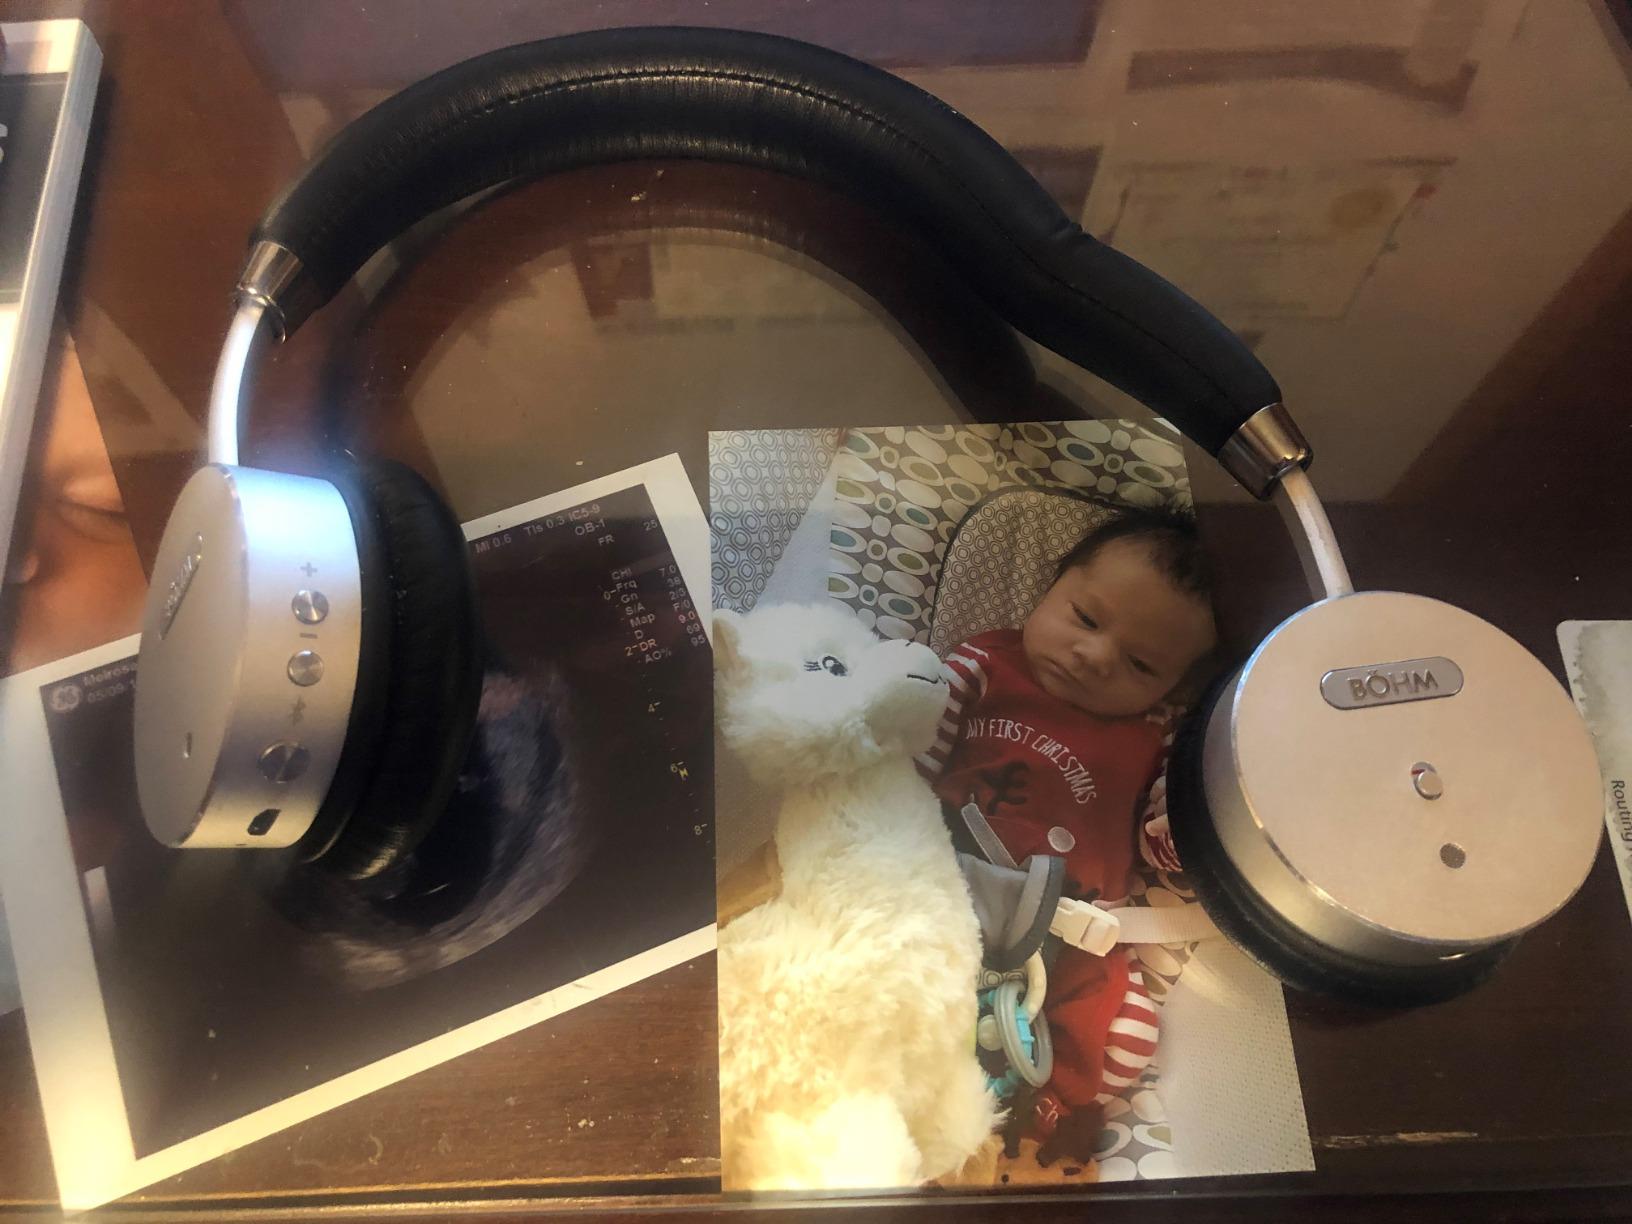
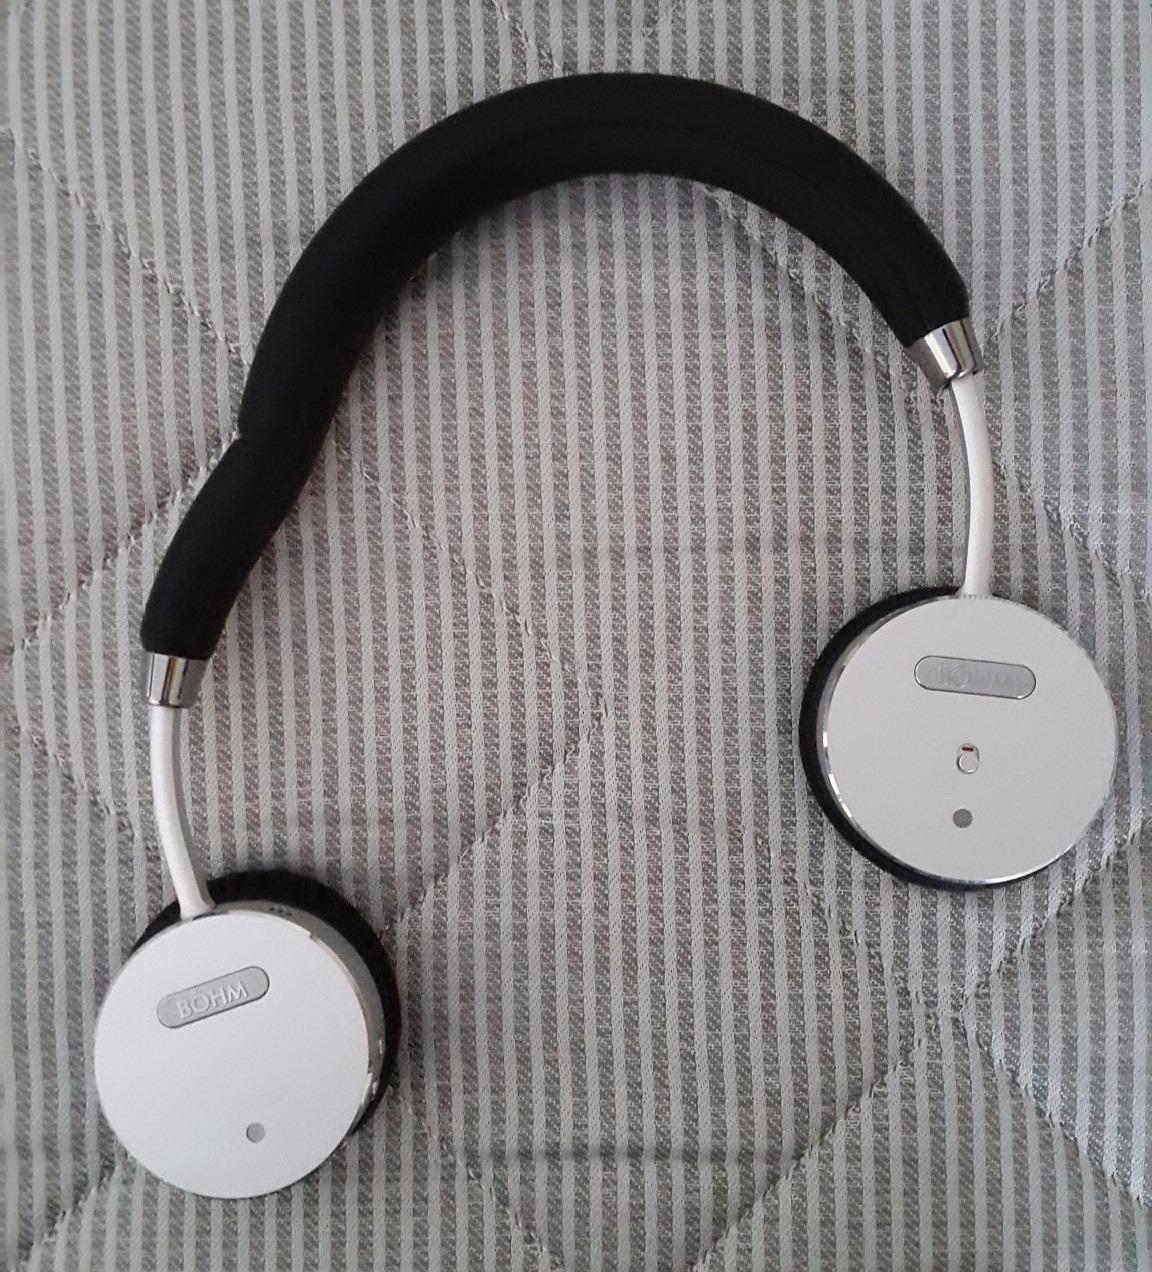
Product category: headphones
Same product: yes